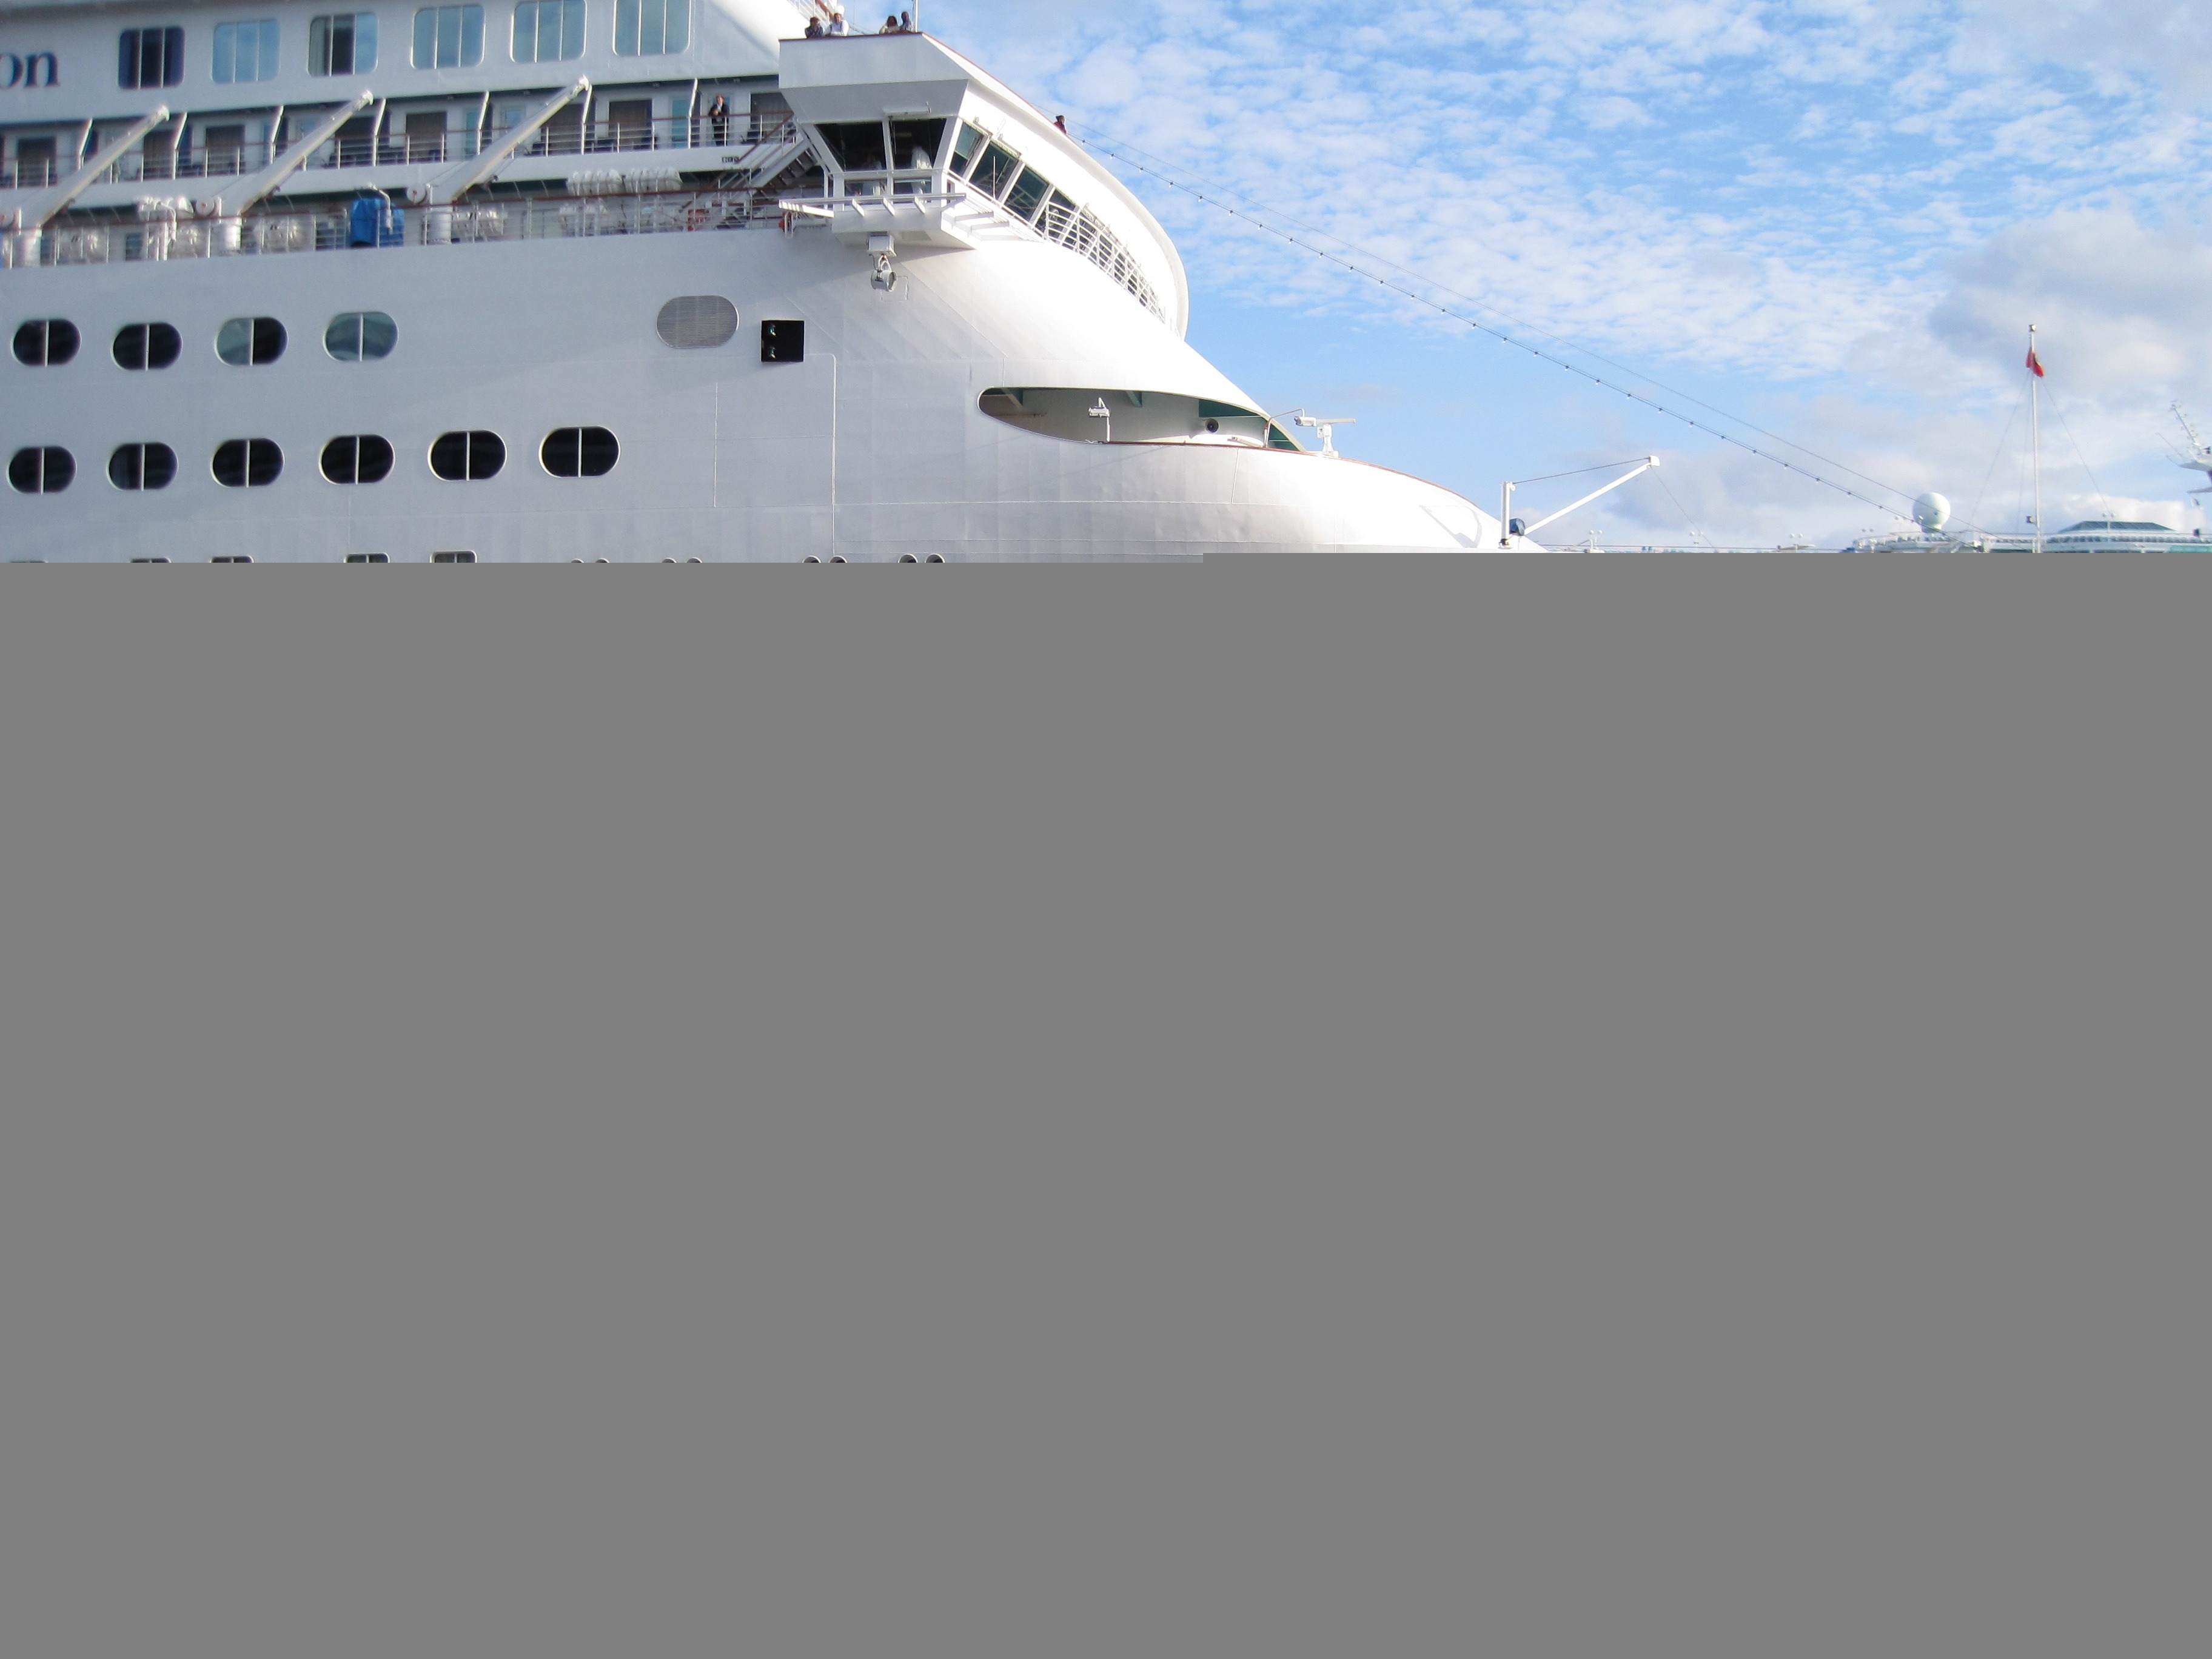
sea, ocean, dock, boat, pier, ship, vacation, travel, recreation, transportation, vessel, vehicle, journey, sailing, yacht, holiday, tourism, cruise, ferry, relaxation, nautical, luxury, sail, marine, caribbean, watercraft, liner, cruise ship, ecosystem, destination, voyage, passenger ship, honeymoon, luxury yacht